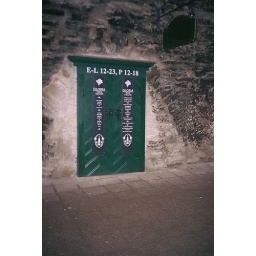
door in the wall